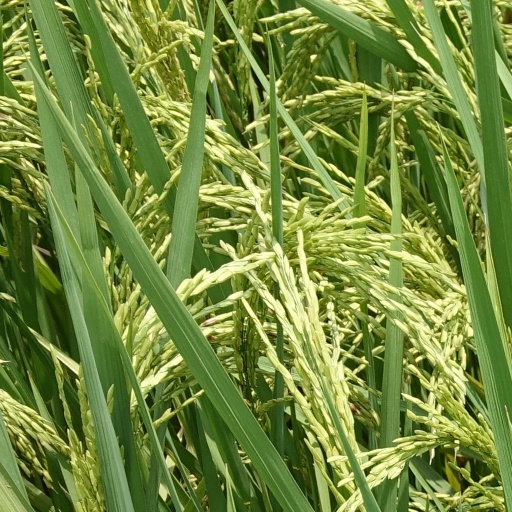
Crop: rice